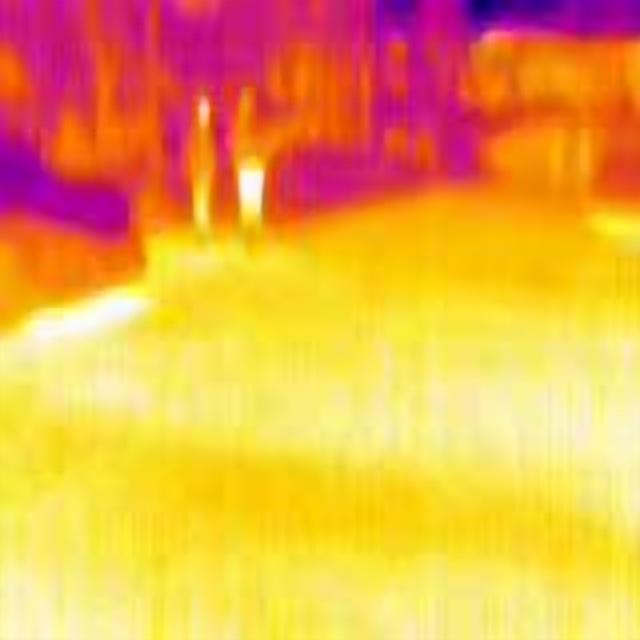
Detected objects:
label: person
label: person
label: person
label: person